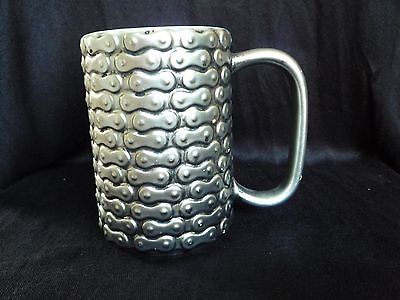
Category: mug